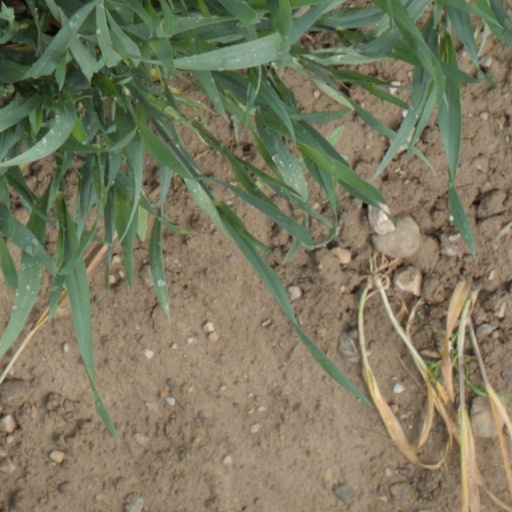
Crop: wheat